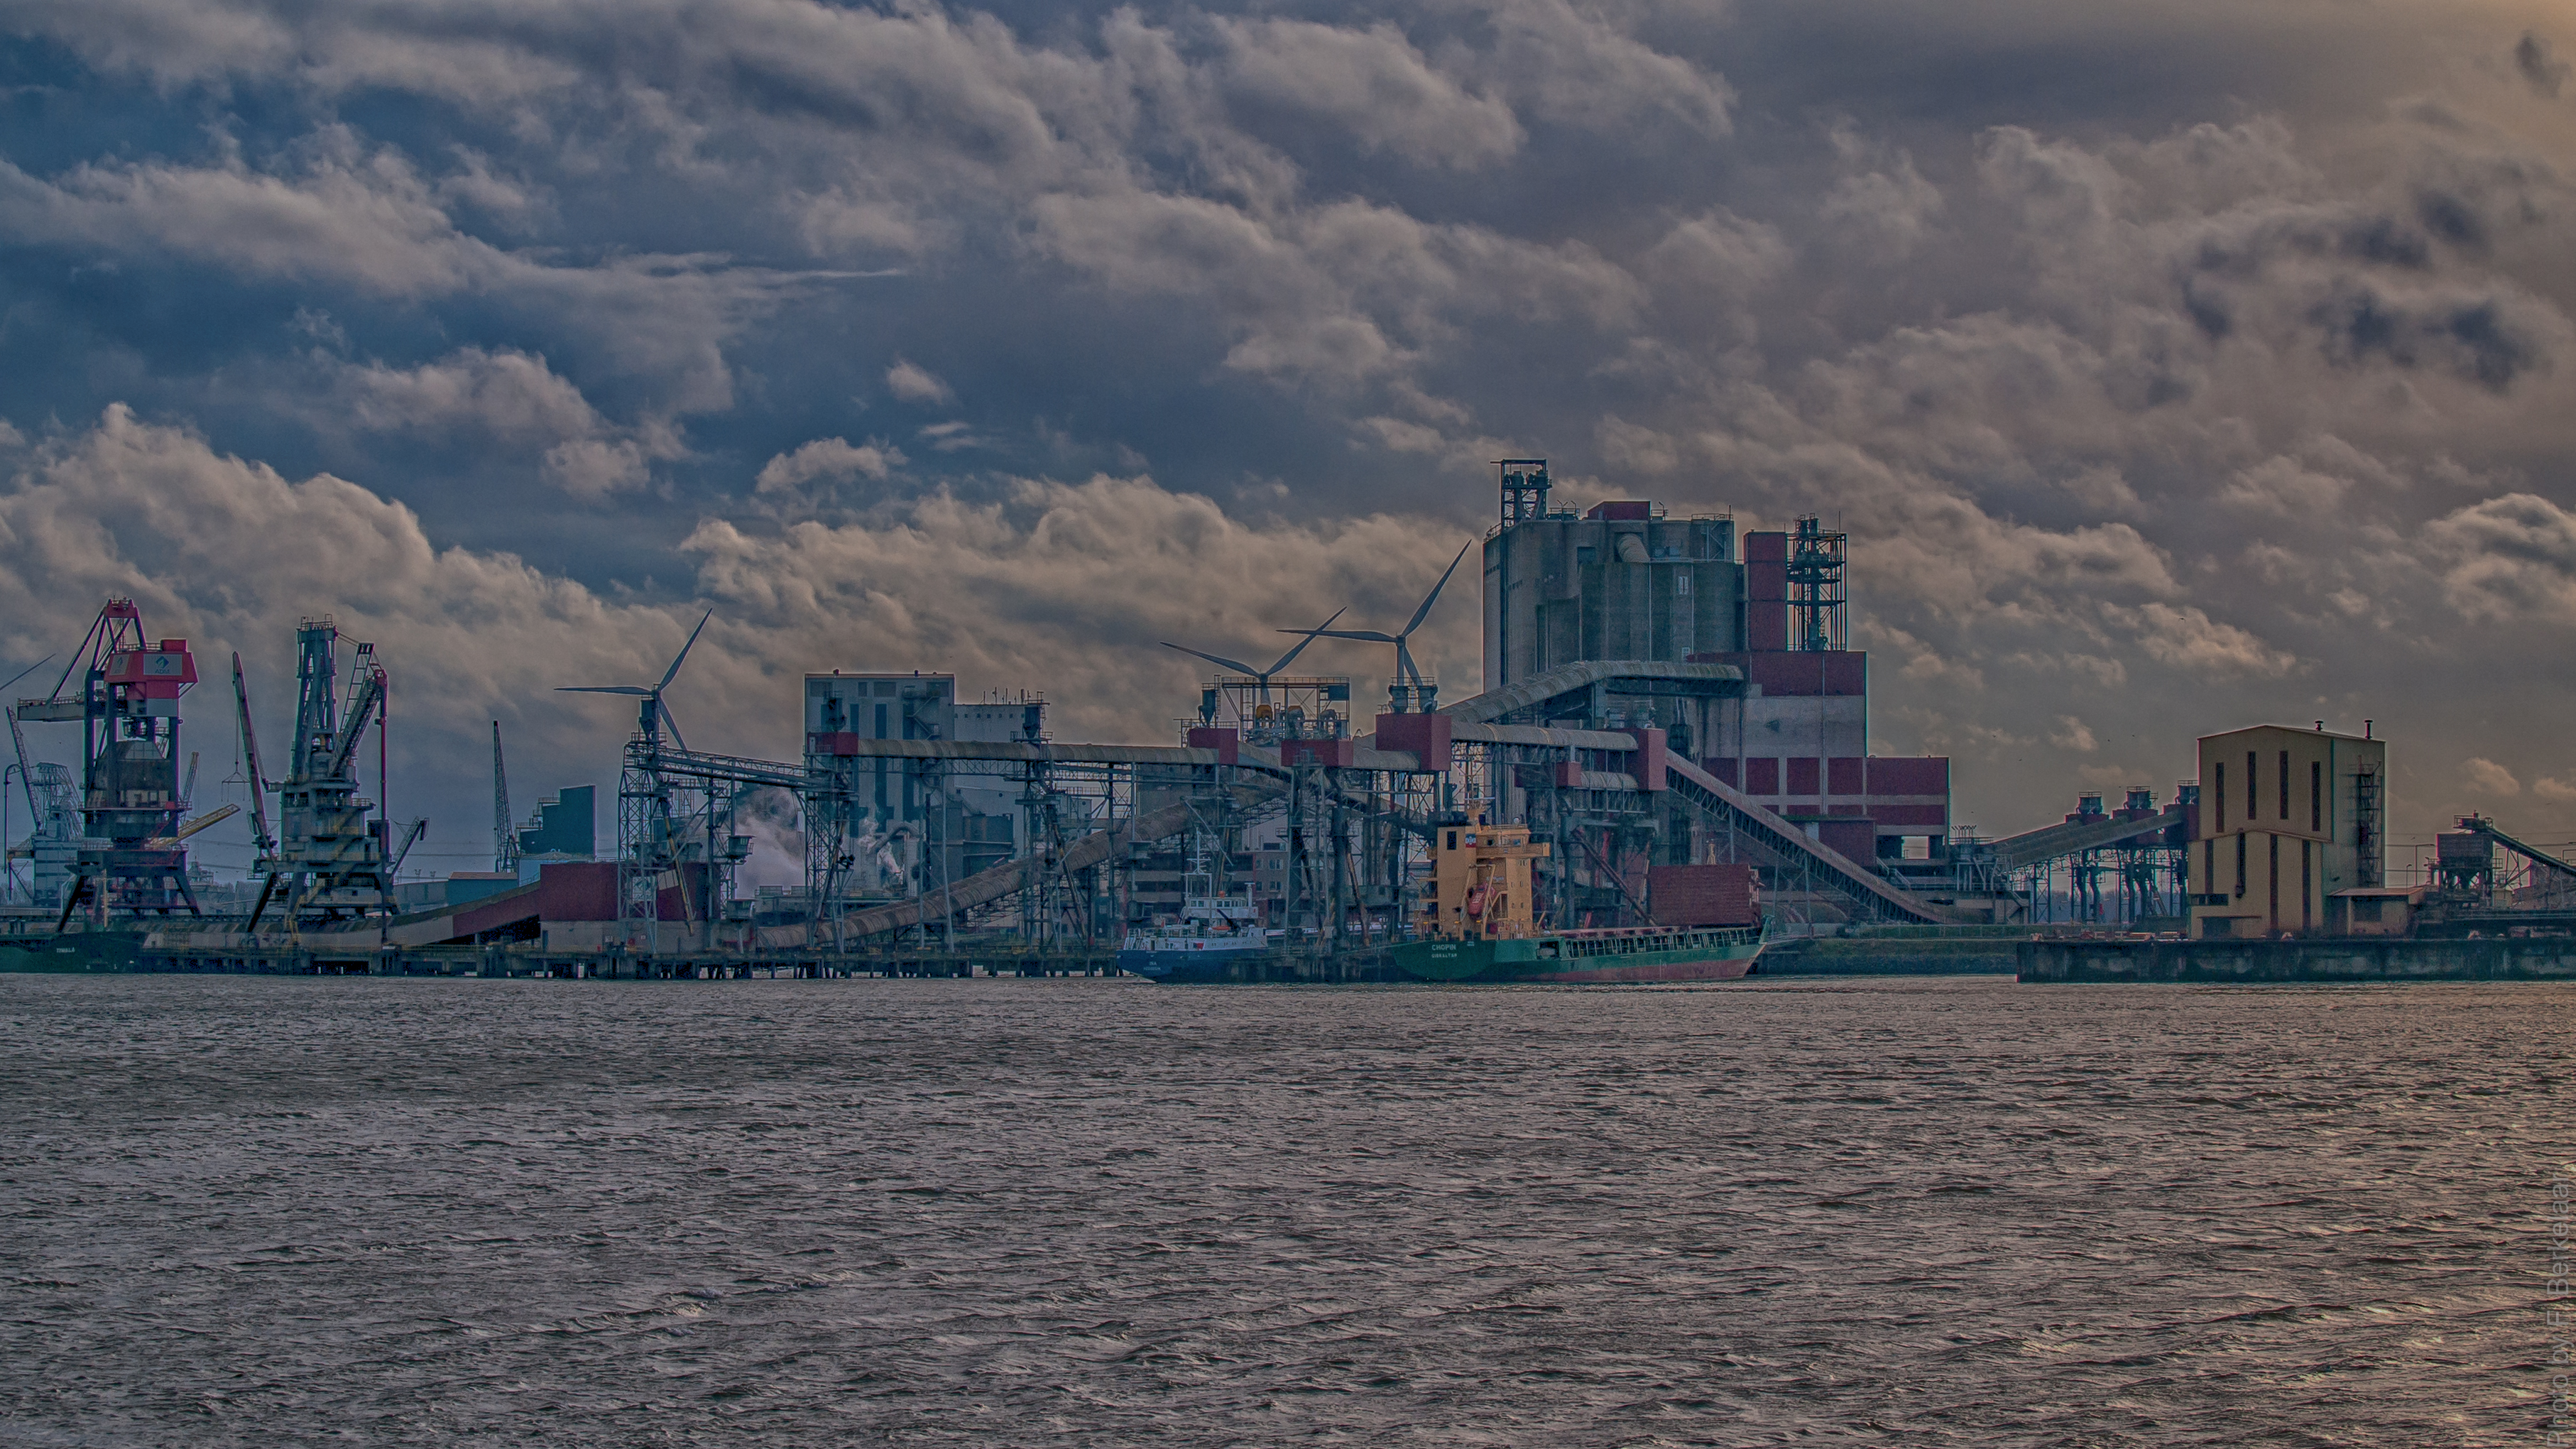
sea, coast, ocean, horizon, cloud, sky, skyline, city, river, ship, cityscape, dusk, evening, vehicle, bay, harbor, port, waterway, hdr, nederland, rotterdam, zuidholland, industrie, nl, portofrotterdam, europoortrotterdam, calandkanaal, europeanbulkservicesbv, ebs, urban area, human settlement